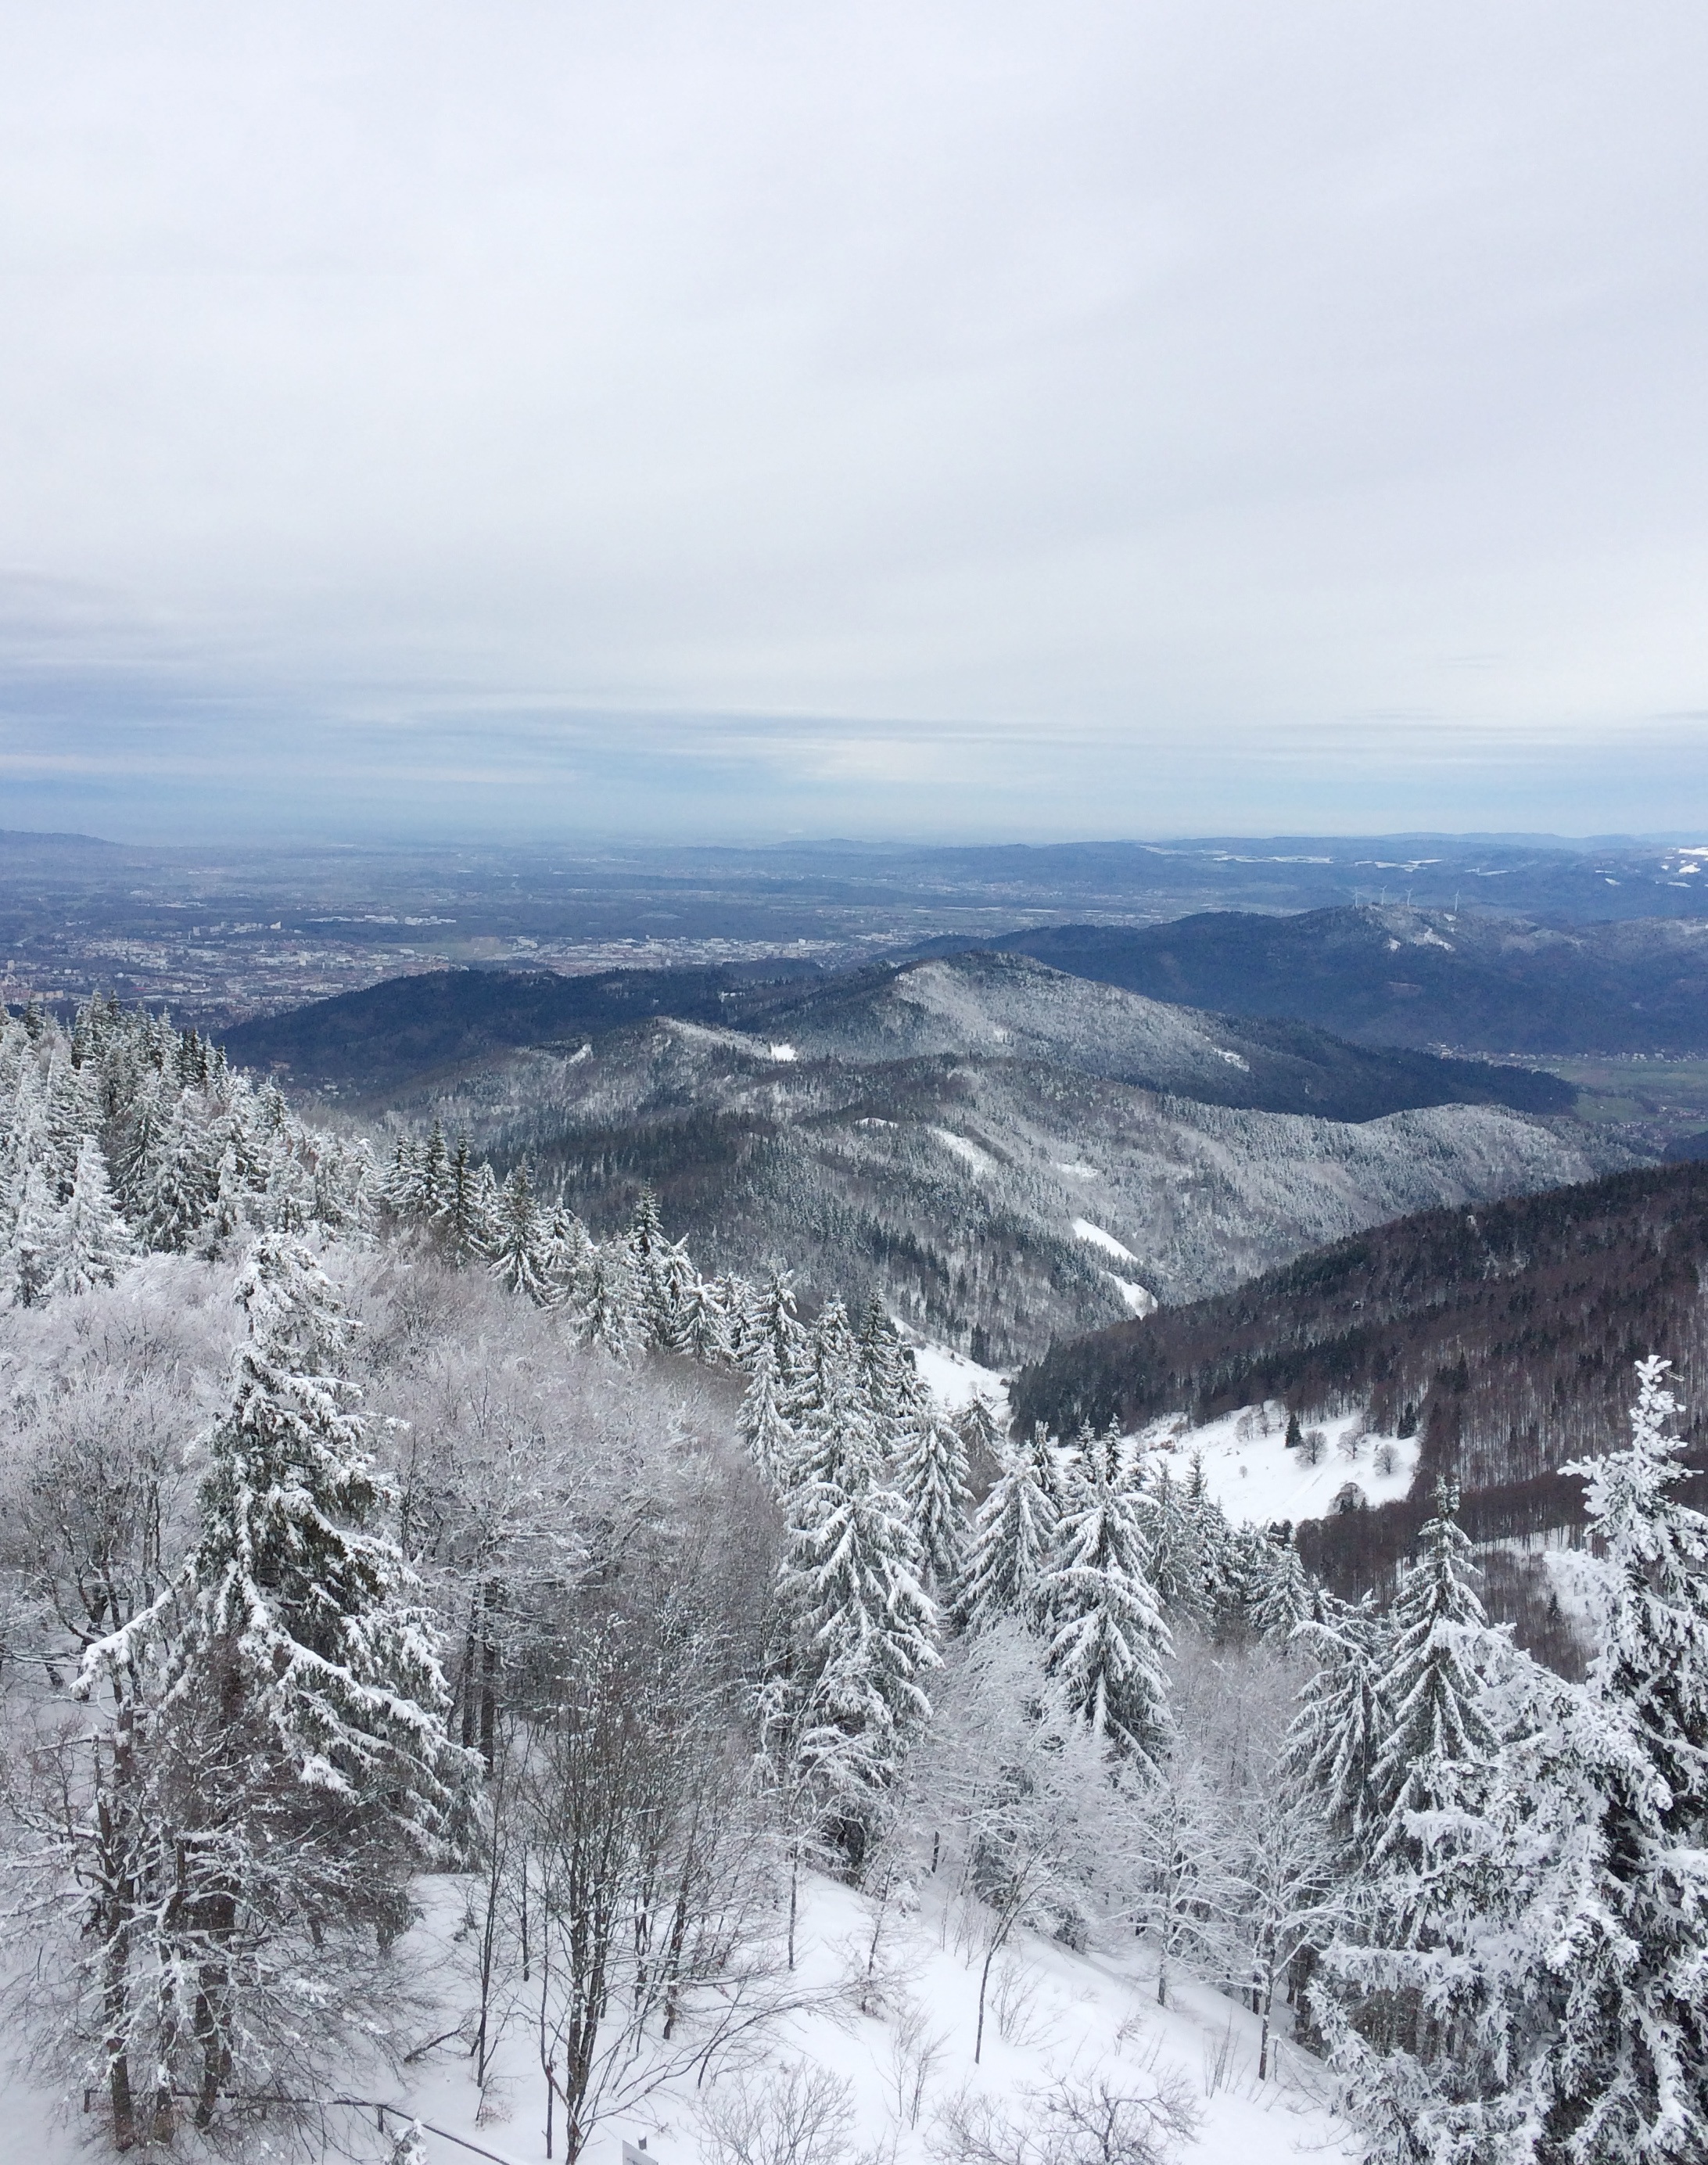
wilderness, mountain, snow, winter, mountain range, weather, season, ridge, summit, alps, outlook, plateau, freiburg, landform, schauinsland, mountain pass, geographical feature, mountainous landforms, geological phenomenon